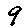
Label: 9